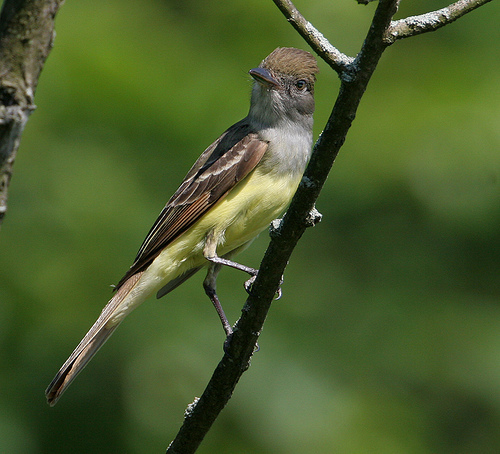
this bird has a yellow belly with a grey neck and brown crown.
a small bird with longish tail-feathers, a pastel yellow belly, medium-brown wings with white wingbars, a grey head and a medium brown smallish crest.
this is a bird with a yellow belly, a grey breast and a brown wing.
this brown bird has a yellow belly and gray neck, with small eyes and bill.
this curious-looking bird has yellow covering its belly and slightly spiked head feathers.
this bird has wings that are brown and has a yellow belly
this particular bird has a yellow belly and gray breasts and brown secondariesa bird with brown head white chest yellow stomach.
this bird has a yellow belly with a brown crown and a black beak.
this bird has wings that are brown and has a yellow belly
Species: Great Crested Flycatcher